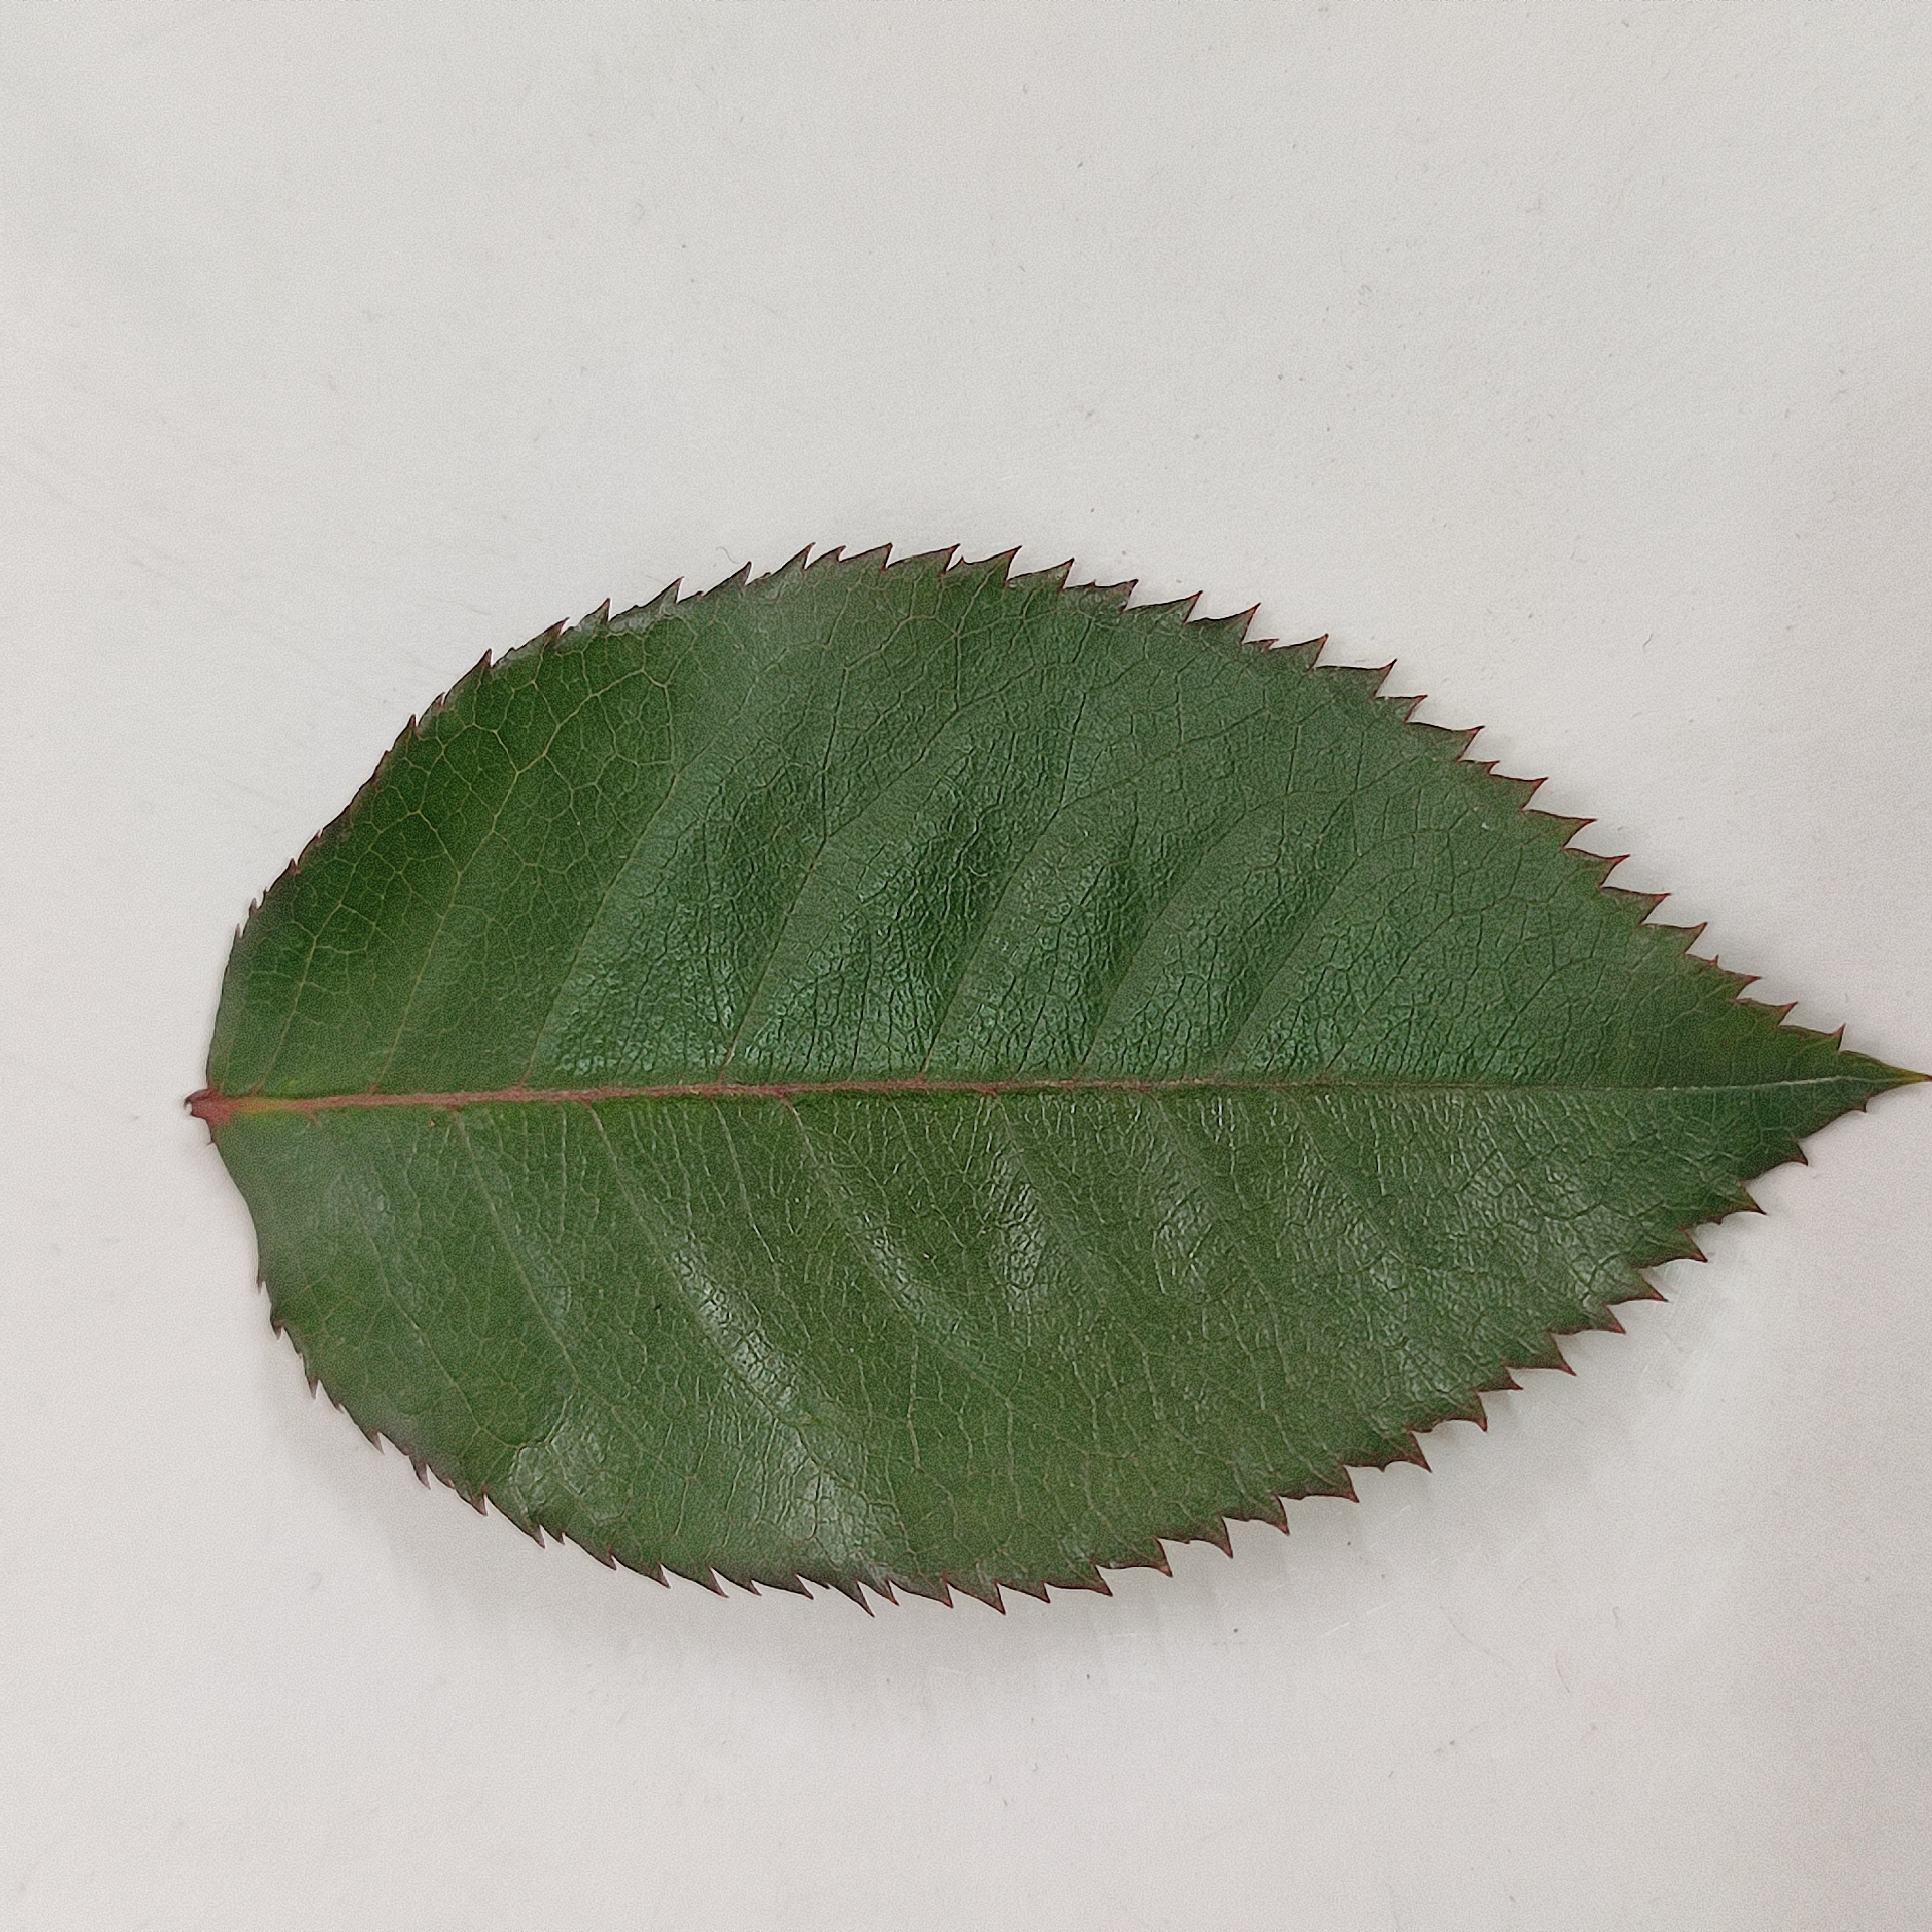
Label: Healthy Leaf